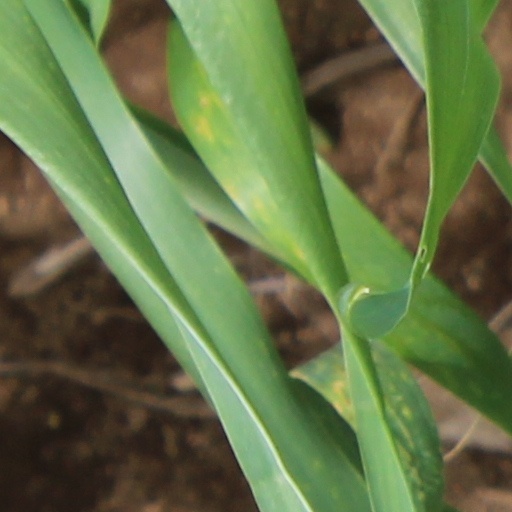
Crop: wheat